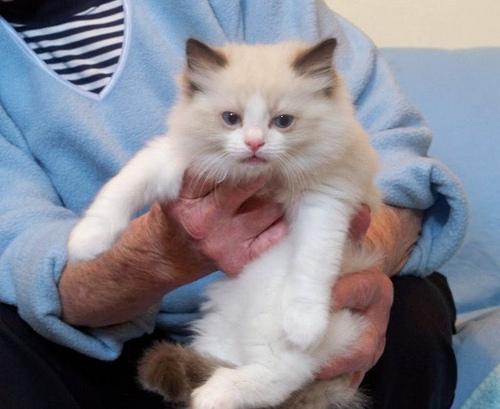
Ragdoll